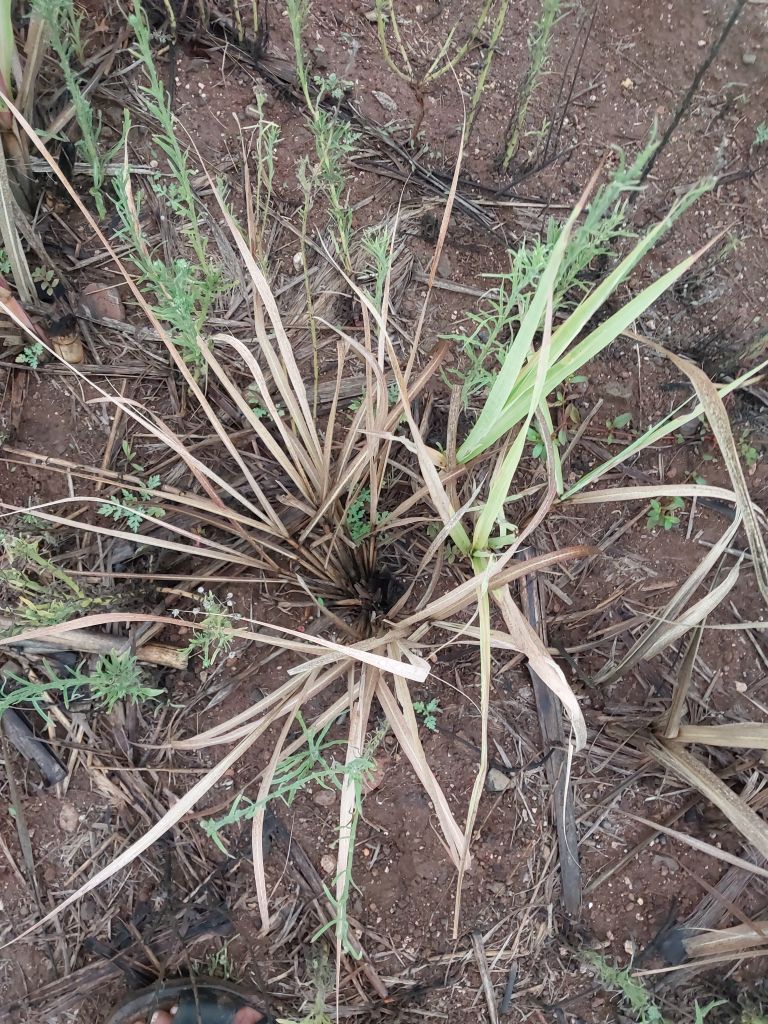
Label: Sett Rot